Saint-Lô

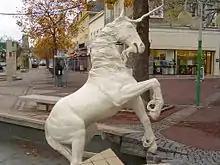
Statue of the unicorn of Saint-Lô.

Saint-Lô was rebuilt. The dominant style was a neo-regionalist functionalism which was dominated by concrete. Its dated and monotonous character was soon criticised. If this choice, dictated by the circumstances and the immediate problems of the housing of Saint-Lô, leaves regrets today, it makes Saint-Lô, on a smaller scale than Le Havre or Lorient, one of the most striking testimonies of the reconstruction period. A few streets contain vestiges of the old Saint-Lô: some houses on the "Rue du Neufbourg", "Rue Croix-Canuet" and "Falourdel", "Rue Saint-Georges" and "Porte au Four". This last street houses the last medieval way of Saint-Lô. In 1964, Saint-Lô absorbed two neighbouring communes, Sainte-Croix-de-Saint-Lô (660 inhabitants in 1962, to the east of the territory) and Saint-Thomas-de-Saint-Lô (306 inhabitants to the south). The town benefitted from the economic growth of the Trente Glorieuses and the population grew by 30% between 1968 and 1975. It built neighbourhoods of buildings in the Valley of the Dollée and Val Saint-Jean. The theatre, meanwhile, was inaugurated in 1963.